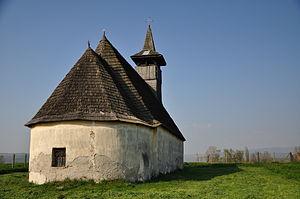
Galda de Jos est une commune du județ d'Alba, Roumanie qui compte 4 516 habitants.